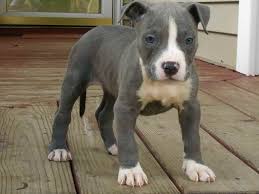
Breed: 216-n000078-American_Staffordshire_terrier